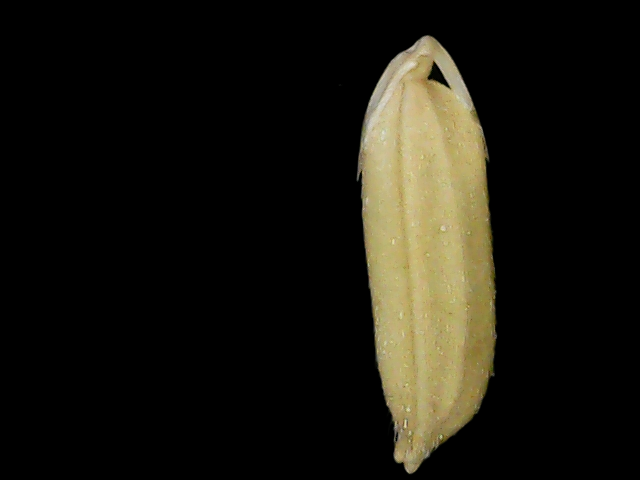
Rice variety: Br23